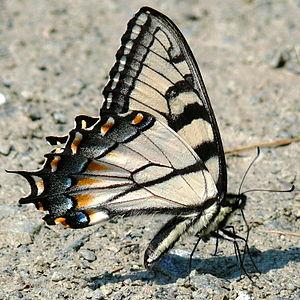
Papilio appalachiensis est une espèce d'insectes lépidoptères qui appartient à la famille des Papilionidae, à la sous-famille des Papilioninae et au genre Papilio.